Alice in Wonderland (1981 film)

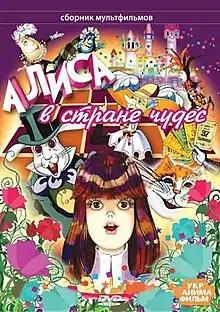
DVD cover

Alice in Wonderland is a 1981 Soviet animated film based on Lewis Carroll's 1865 novel "Alice's Adventures in Wonderland". It was produced by Kievnauchfilm and directed by Yefrem Pruzhanskyy. It originally aired on Ukrainian television in three parts.